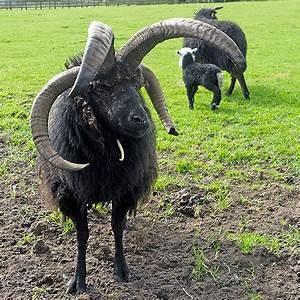
sheep